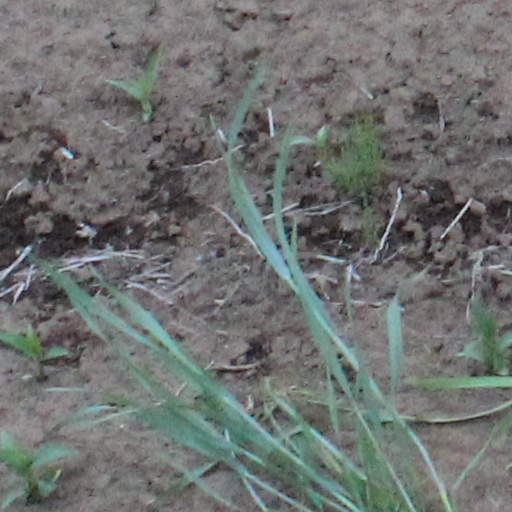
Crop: wheat